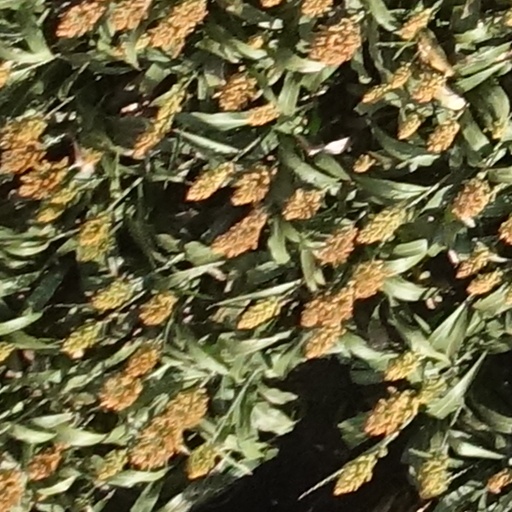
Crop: sorghum